Uldine Utley

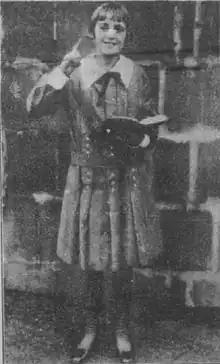
Uldine Utley, from a 1924 publication

Uldine Mabelle Utley (March 16, 1912 – October 31, 1995) was an American Pentecostal child preacher.